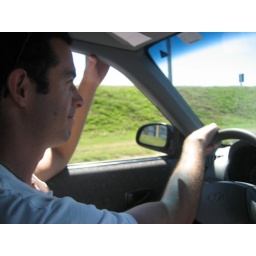
We rented a car in Punta del Este and drove east up the coast of Uruguay.